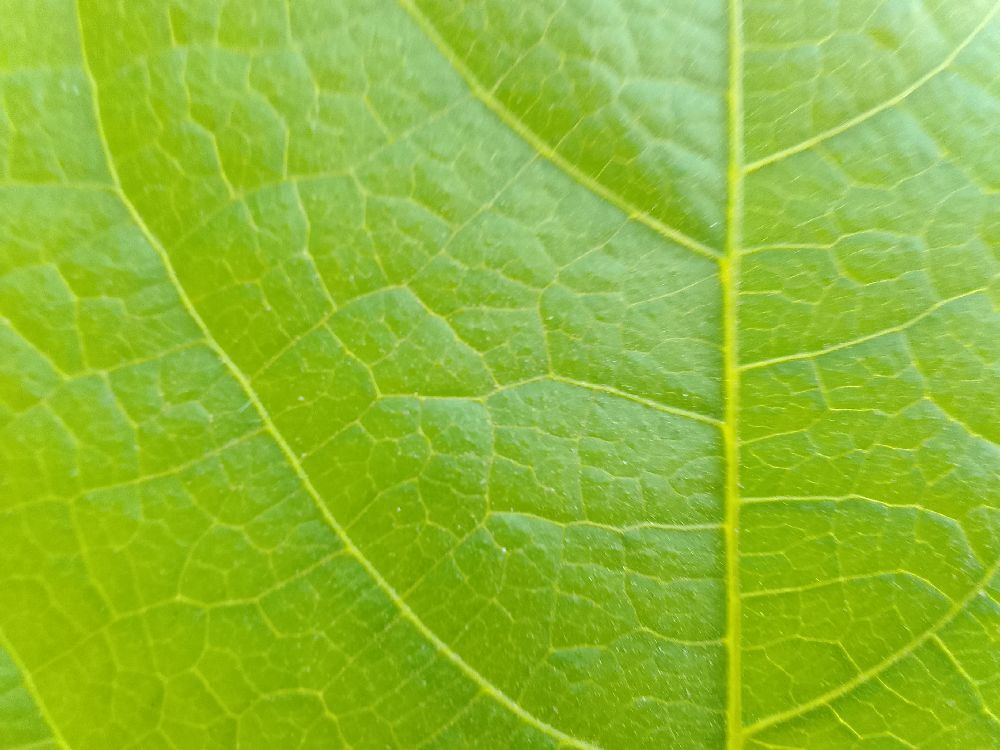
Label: healthy